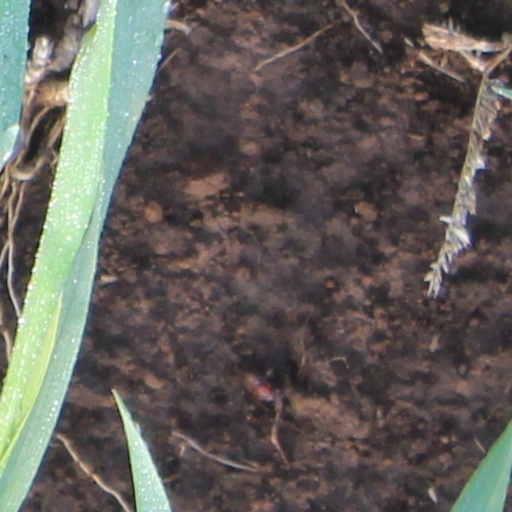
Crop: wheat